Big Game (horse)

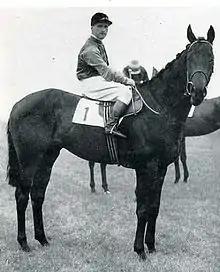
Big Game and Gordon Richards

Big Game (1939–1963) was an Irish-bred, British-trained Thoroughbred racehorse and sire. In a career that lasted from April 1941 to October 1942, the colt, who was owned by King George VI, ran nine times and won eight races. He was the best British two-year-old colt of his generation in 1941 when he was unbeaten in five starts. Two further wins the following spring including the 2000 Guineas at Newmarket took his unbeaten run to seven, but he suffered his first defeat when odds-on favourite for the wartime "New Derby". He won his only other race in the Champion Stakes before being retired to stud. Big Game's royal connections and racecourse success made him one of the most popular horses of his time.